J. O. Urmson

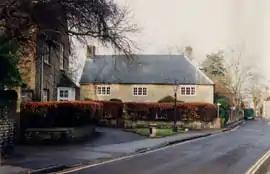
Monckton Cottage in Headington, Oxford

J. O. Urmson was born in Hornsea. He was named after his father, James Opie Urmson (1881–1954), a Methodist minister. Urmson was educated at Kingswood School, Bath (1928–1934), and Corpus Christi College, Oxford (1934–38).